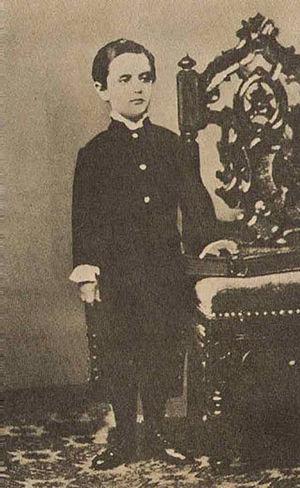
"Theodor Herzl [ˈteːodoːɐ̯ ˈhɛɐtsl̩], surnommé Khozeh HaMedinah, ce qui signifie ""le visionnaire de l'État"", car Herzl est le premier contemporain qui a œuvré à la création d'un État juif. Né le 2 mai 1860 à Pest et mort le 3 juillet 1904 à Edlach, il était aussi un journaliste et écrivain austro-hongrois.